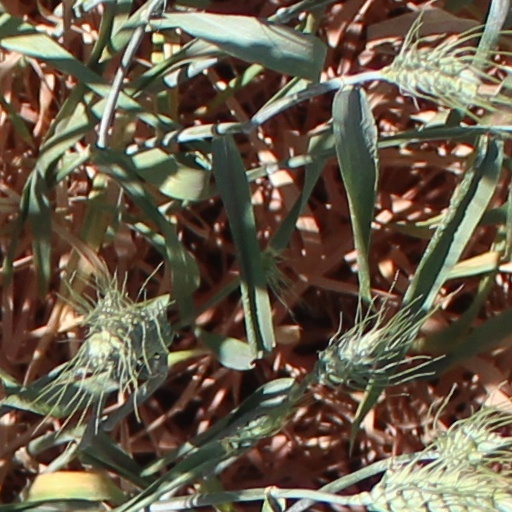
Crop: wheat